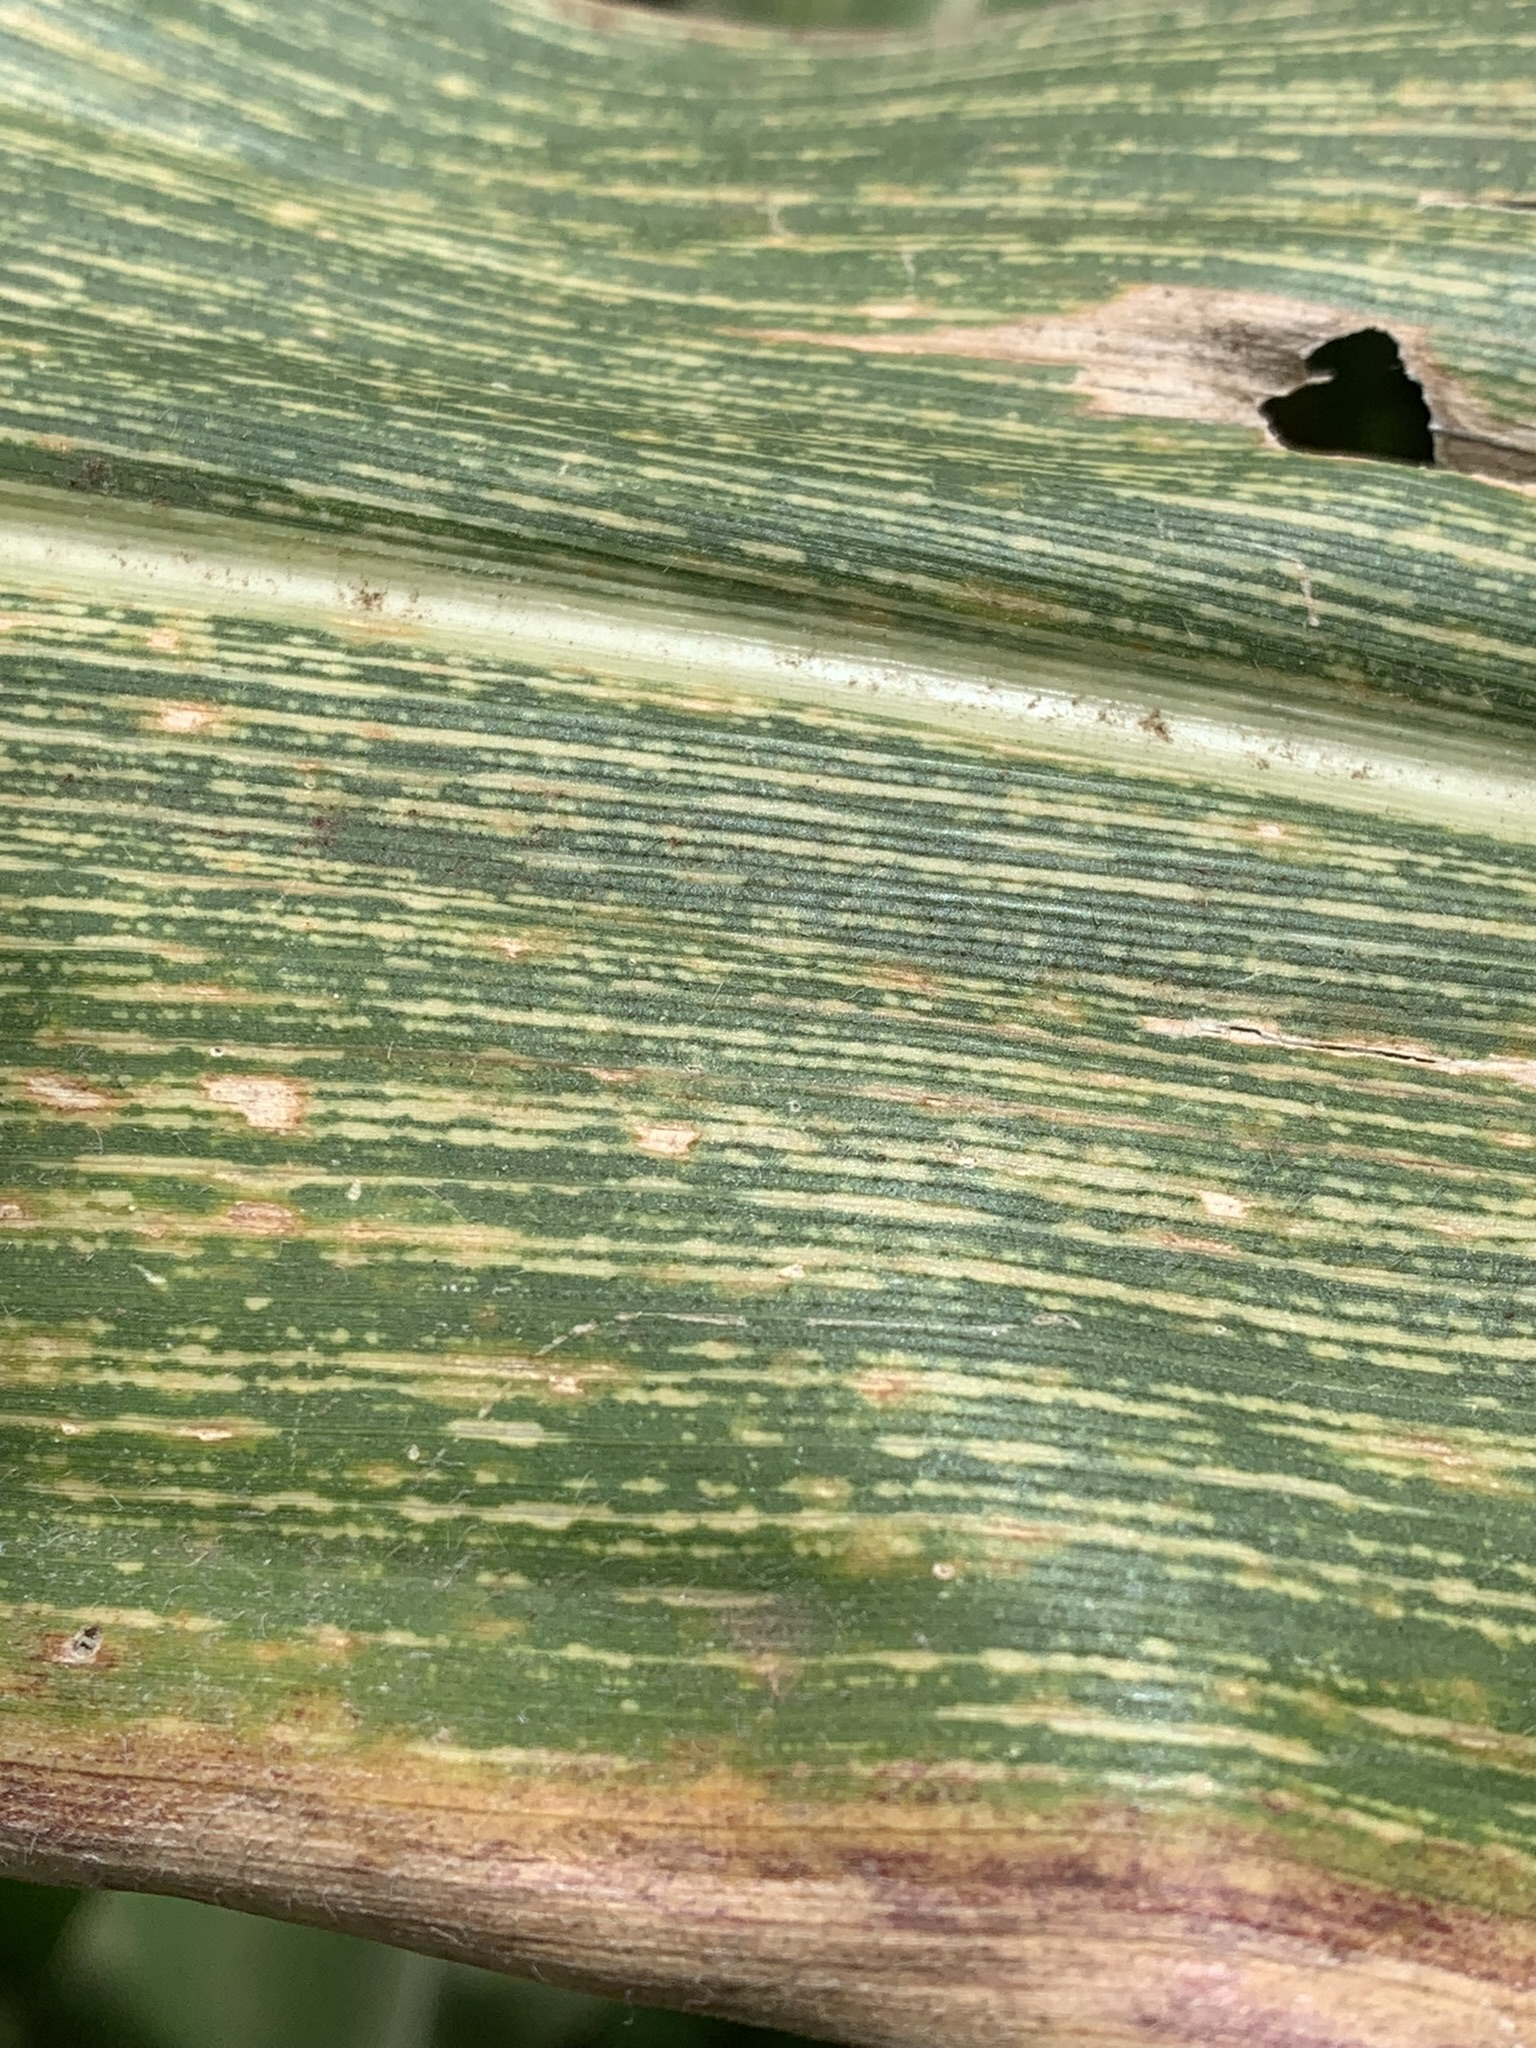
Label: MSV